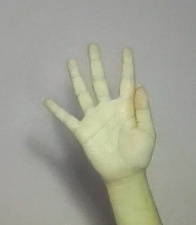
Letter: sheen